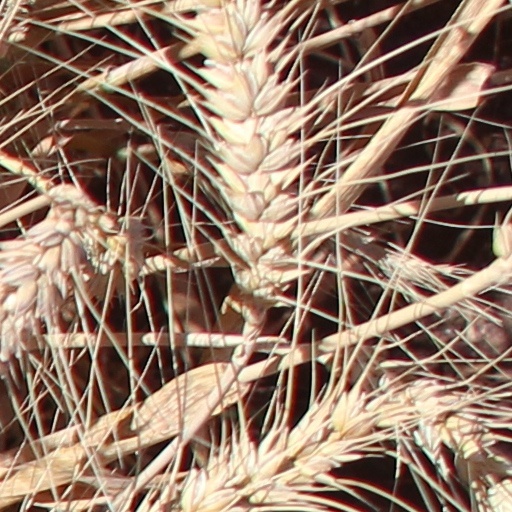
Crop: wheat